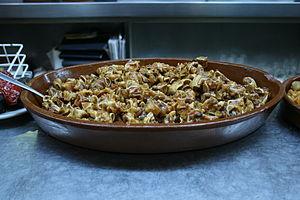
L’oreille est l'organe qui sert à capter et intensifier le son. Elle est le siège du sens de l'ouïe. L'oreille interne joue également un rôle important dans l'équilibre du corps immobile ou en mouvement.